2007 Rallye Deutschland

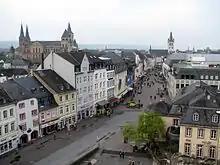
View of Trier, rally base.

Results of Rallye Deutschland ("26. ADAC Rallye Deutschland"), 10th round of 2007 World Rally Championship, run on August 17–19: